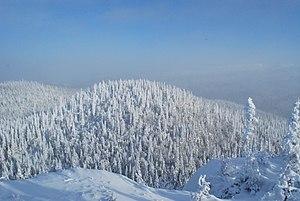
Le Valinouët est une station de sports d'hiver située dans les monts Valin, à environ 50 km au nord de la ville de Saguenay, au Québec. On y pratique le ski alpin, le snowboard, la glissade en tube, le ski de fond et la raquette à neige. Le Valinouët est situé dans un secteur où la neige est très abondante, c'est pourquoi l'enneigement artificiel n'est pas nécessaire, d'où le slogan : 100 % neige naturelle. La station est actuellement opérée par une coopérative de travailleurs, à la suite d'une impasse financière survenue dans la première moitié des années 1990.